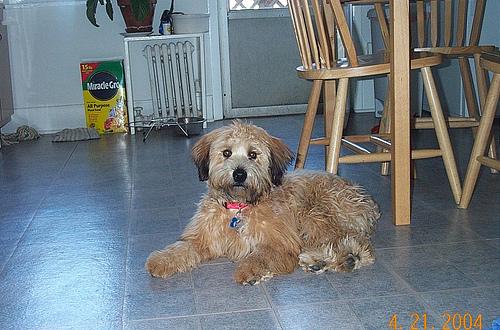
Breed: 235-n000090-soft_coated_wheaten_terrier